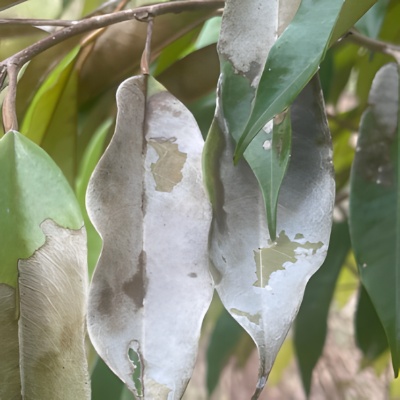
Label: Leaf_Rhizoctonia